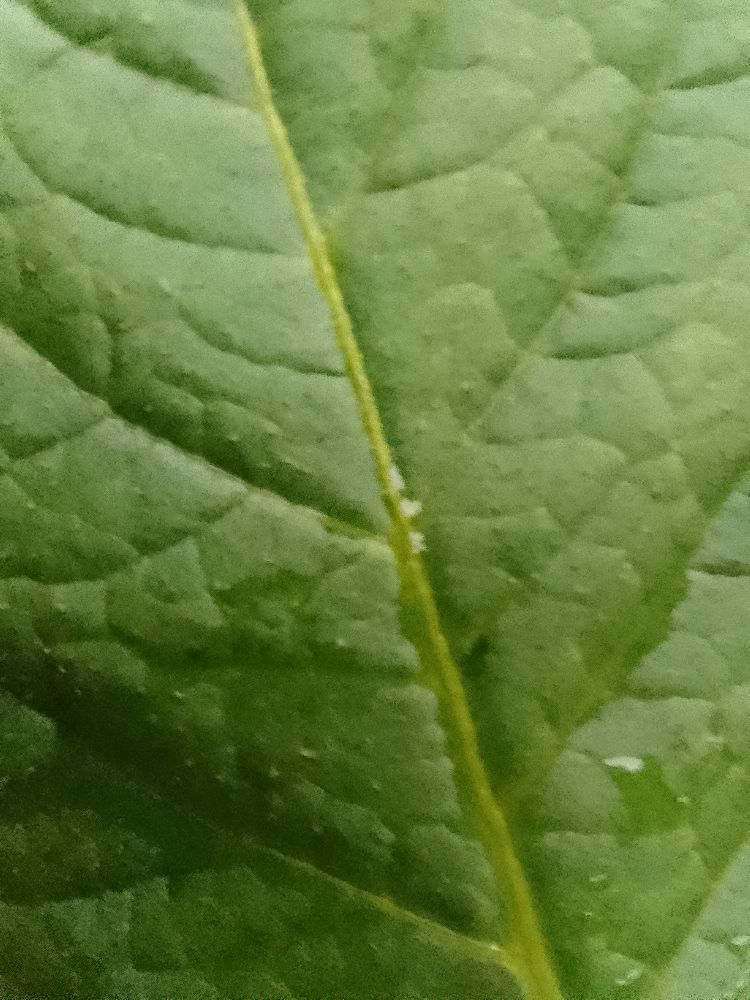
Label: Healthy